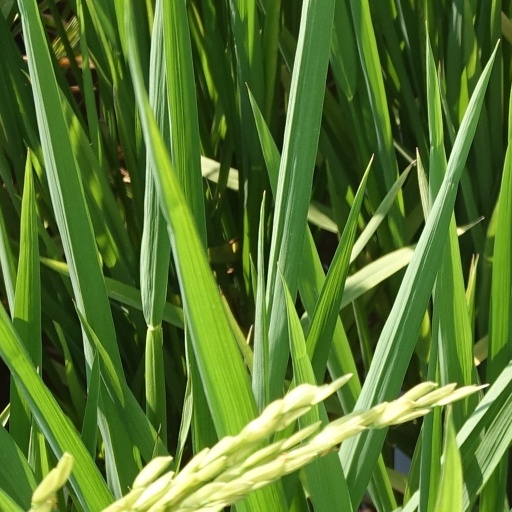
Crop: rice